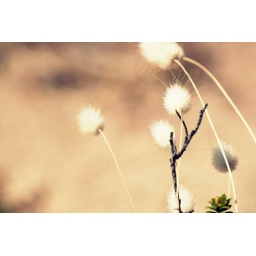
It was very windy at Gracetown beach today. - View in Light box